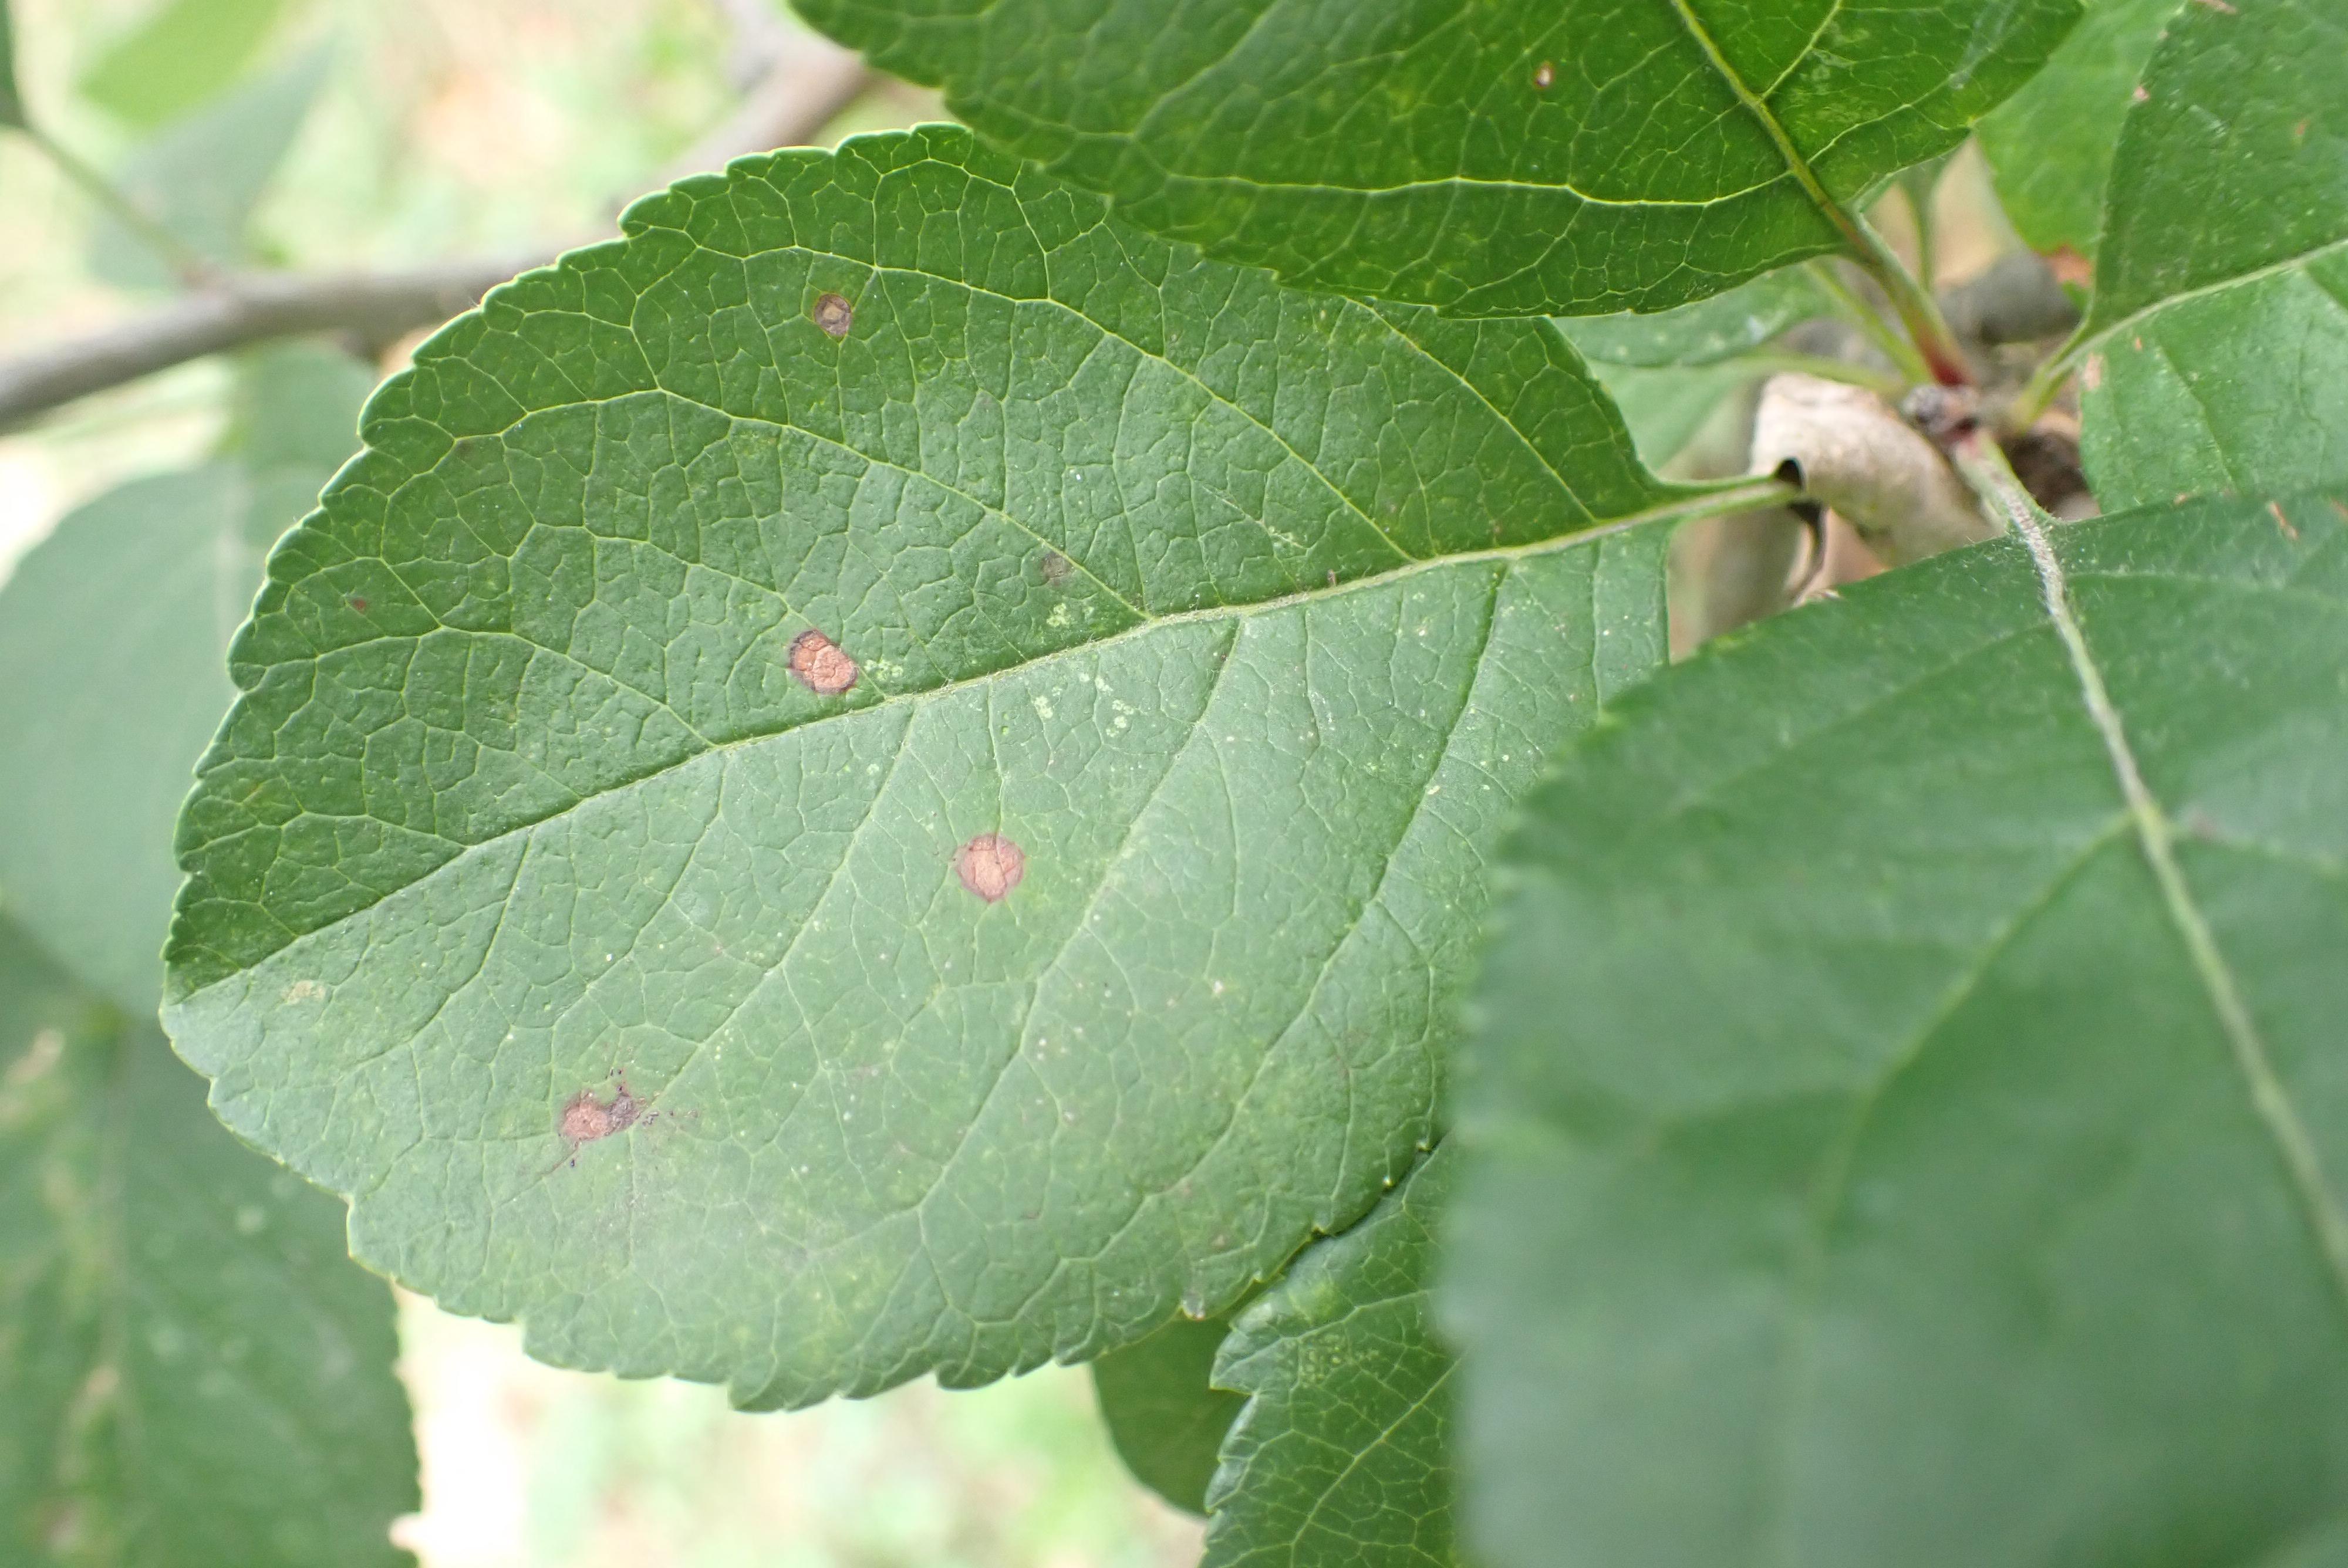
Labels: complex